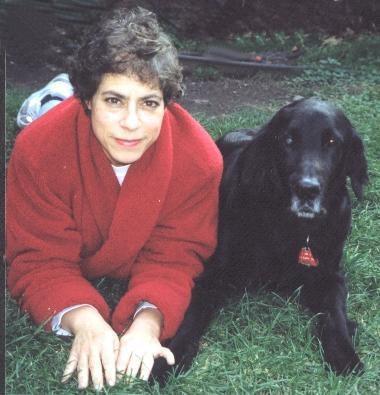
flat-coated_retriever